Wheal Baddon

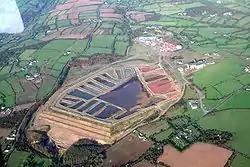

Wheal Baddon is a hamlet south of Baldhu in the county of Cornwall in the United Kingdom.